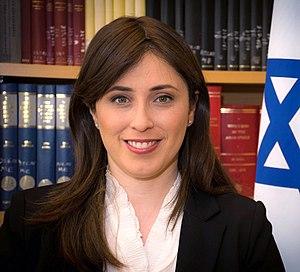
Tzipora Hotovely, née le 2 décembre 1978 à Rehovot, est une femme politique israélienne, membre du Likoud. Ses prises de position ont parfois choqué l'opinion publique.